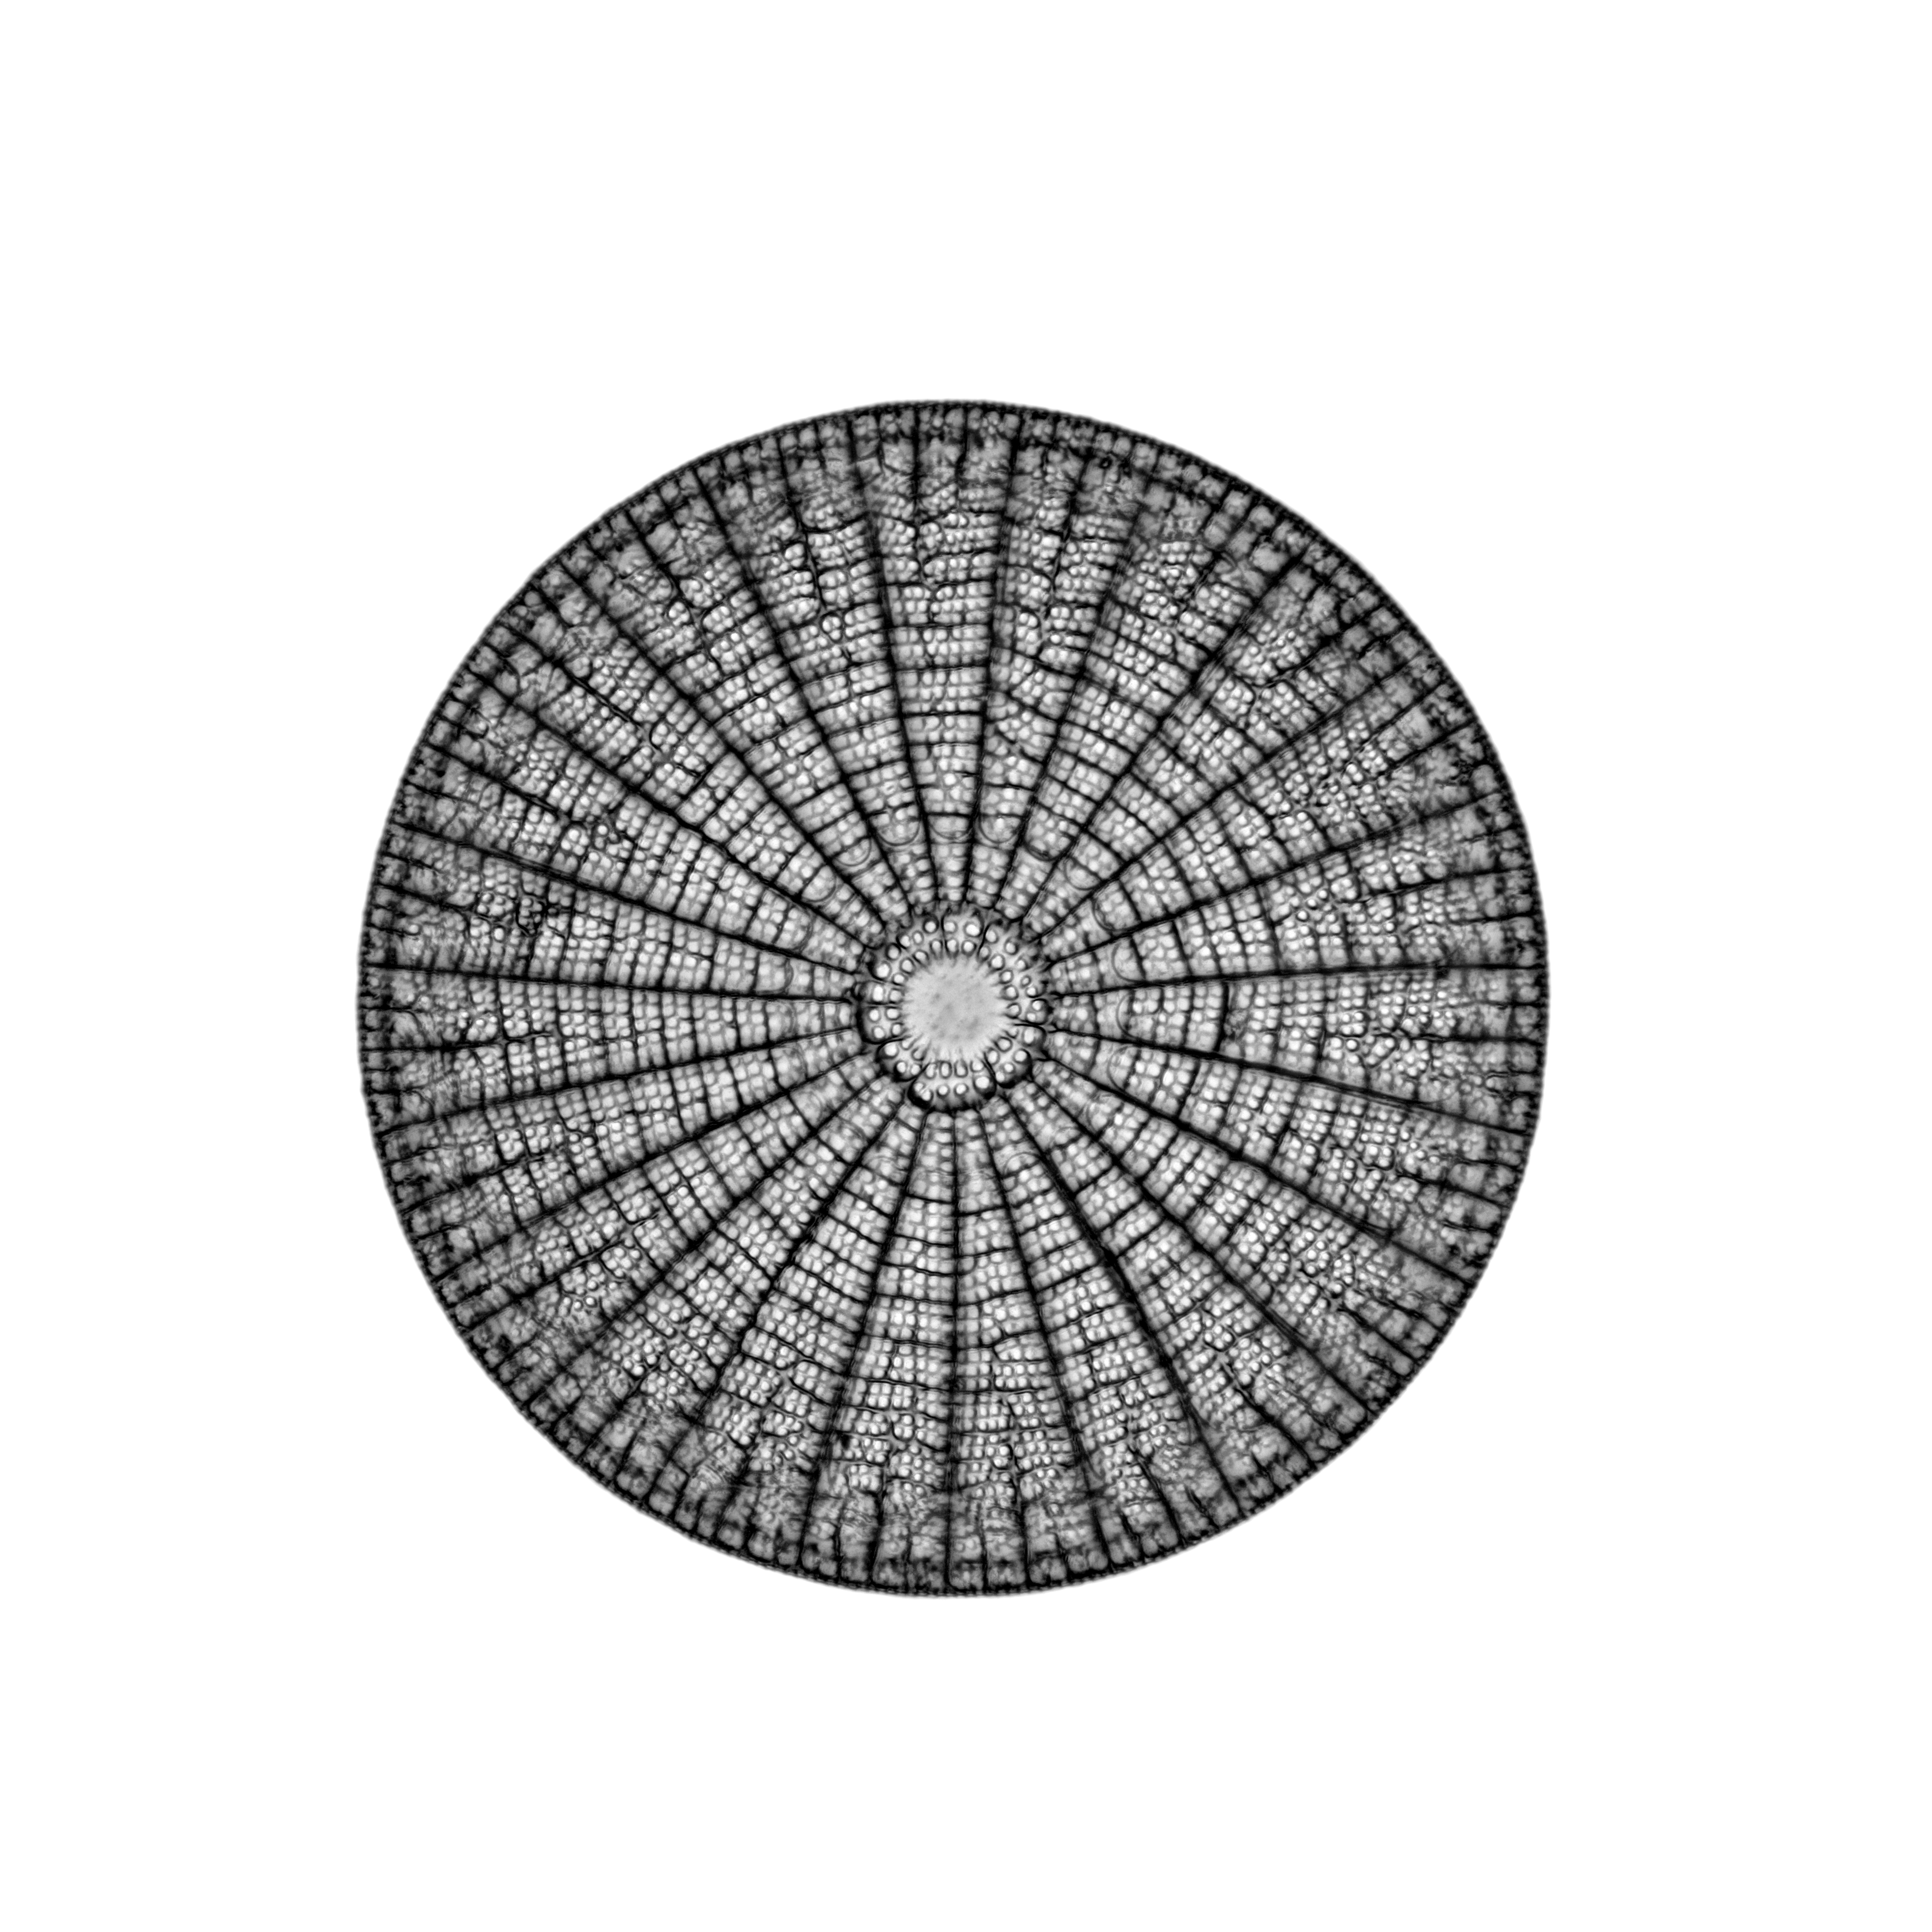
spiral, pattern, line, micro, circle, algae, mikro, shape, protist, protists, protisten, einzeller, unicellular, protozoa, protozoen, protozoe, plankton, mikroskop, mikrofotografie, mikrofoto, microscop, microphotography, microphoto, alga, algen, alge, diatom, diatoms, diatomee, diatomeen, kieselalgen, kieselalge